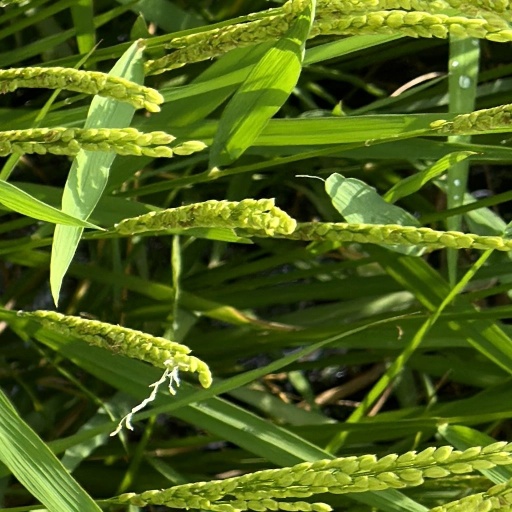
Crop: rice